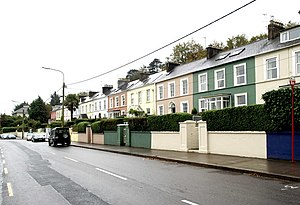
Passage West
Hovedgaden i Passage West
Passage West er en irsk by i County Cork i provinsen Munster, i den sydlige del af Republikken Irland med en befolkning på 5,203 indb i 2006.